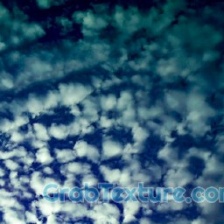
Cloud type: Cirrocumulus